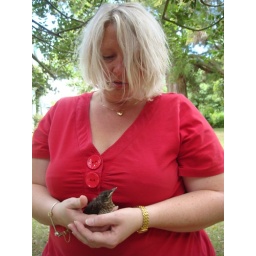
Nicole found a stunned baby blackbird on the ground beneath a holly tree.